Folk religion

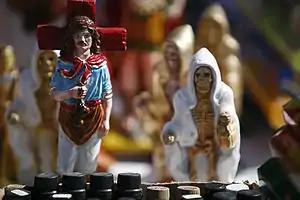
Gauchito Gil (left) and San La Muerte (right), two examples of Argentine folk saints

Chinese folk religion is one of the labels used to describe the collection of ethnic religious traditions which have historically comprised the predominant belief system in China and among Han Chinese ethnic groups up to the present day. The devotion includes the veneration of the dead (ancestor worship) and of forces of nature, exorcism of demonic forces, and a belief in the rational order of nature, balance in the universe and reality that can be influenced by human beings and their rulers, as well as spirits and gods. Worship is devoted to a hierarchy of gods and immortals, who can be deities of phenomena, of human behaviour, or progenitors of lineages. Stories regarding some of these gods are collected into the body of Chinese mythology. By the 11th century (Song period), these practices had been blended with Buddhist ideas of karma (one's own doing) and rebirth, and Taoist teachings about hierarchies of deities, to form the popular religious system which has lasted in many ways until the present day.